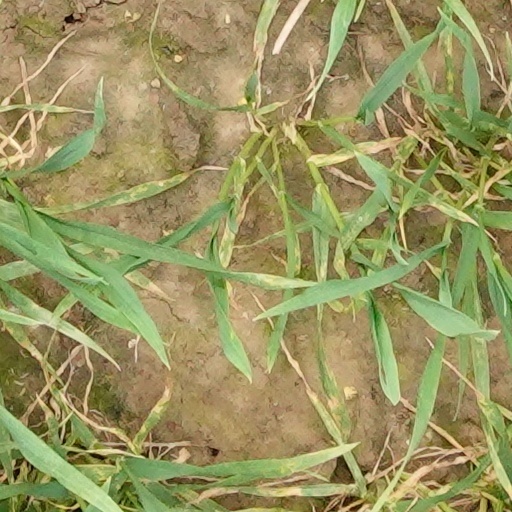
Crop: wheat